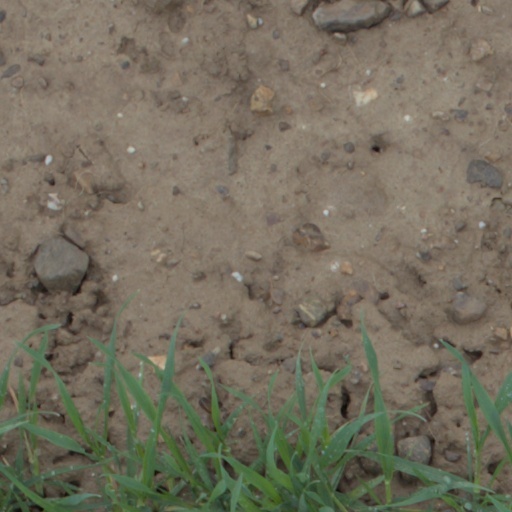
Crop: wheat